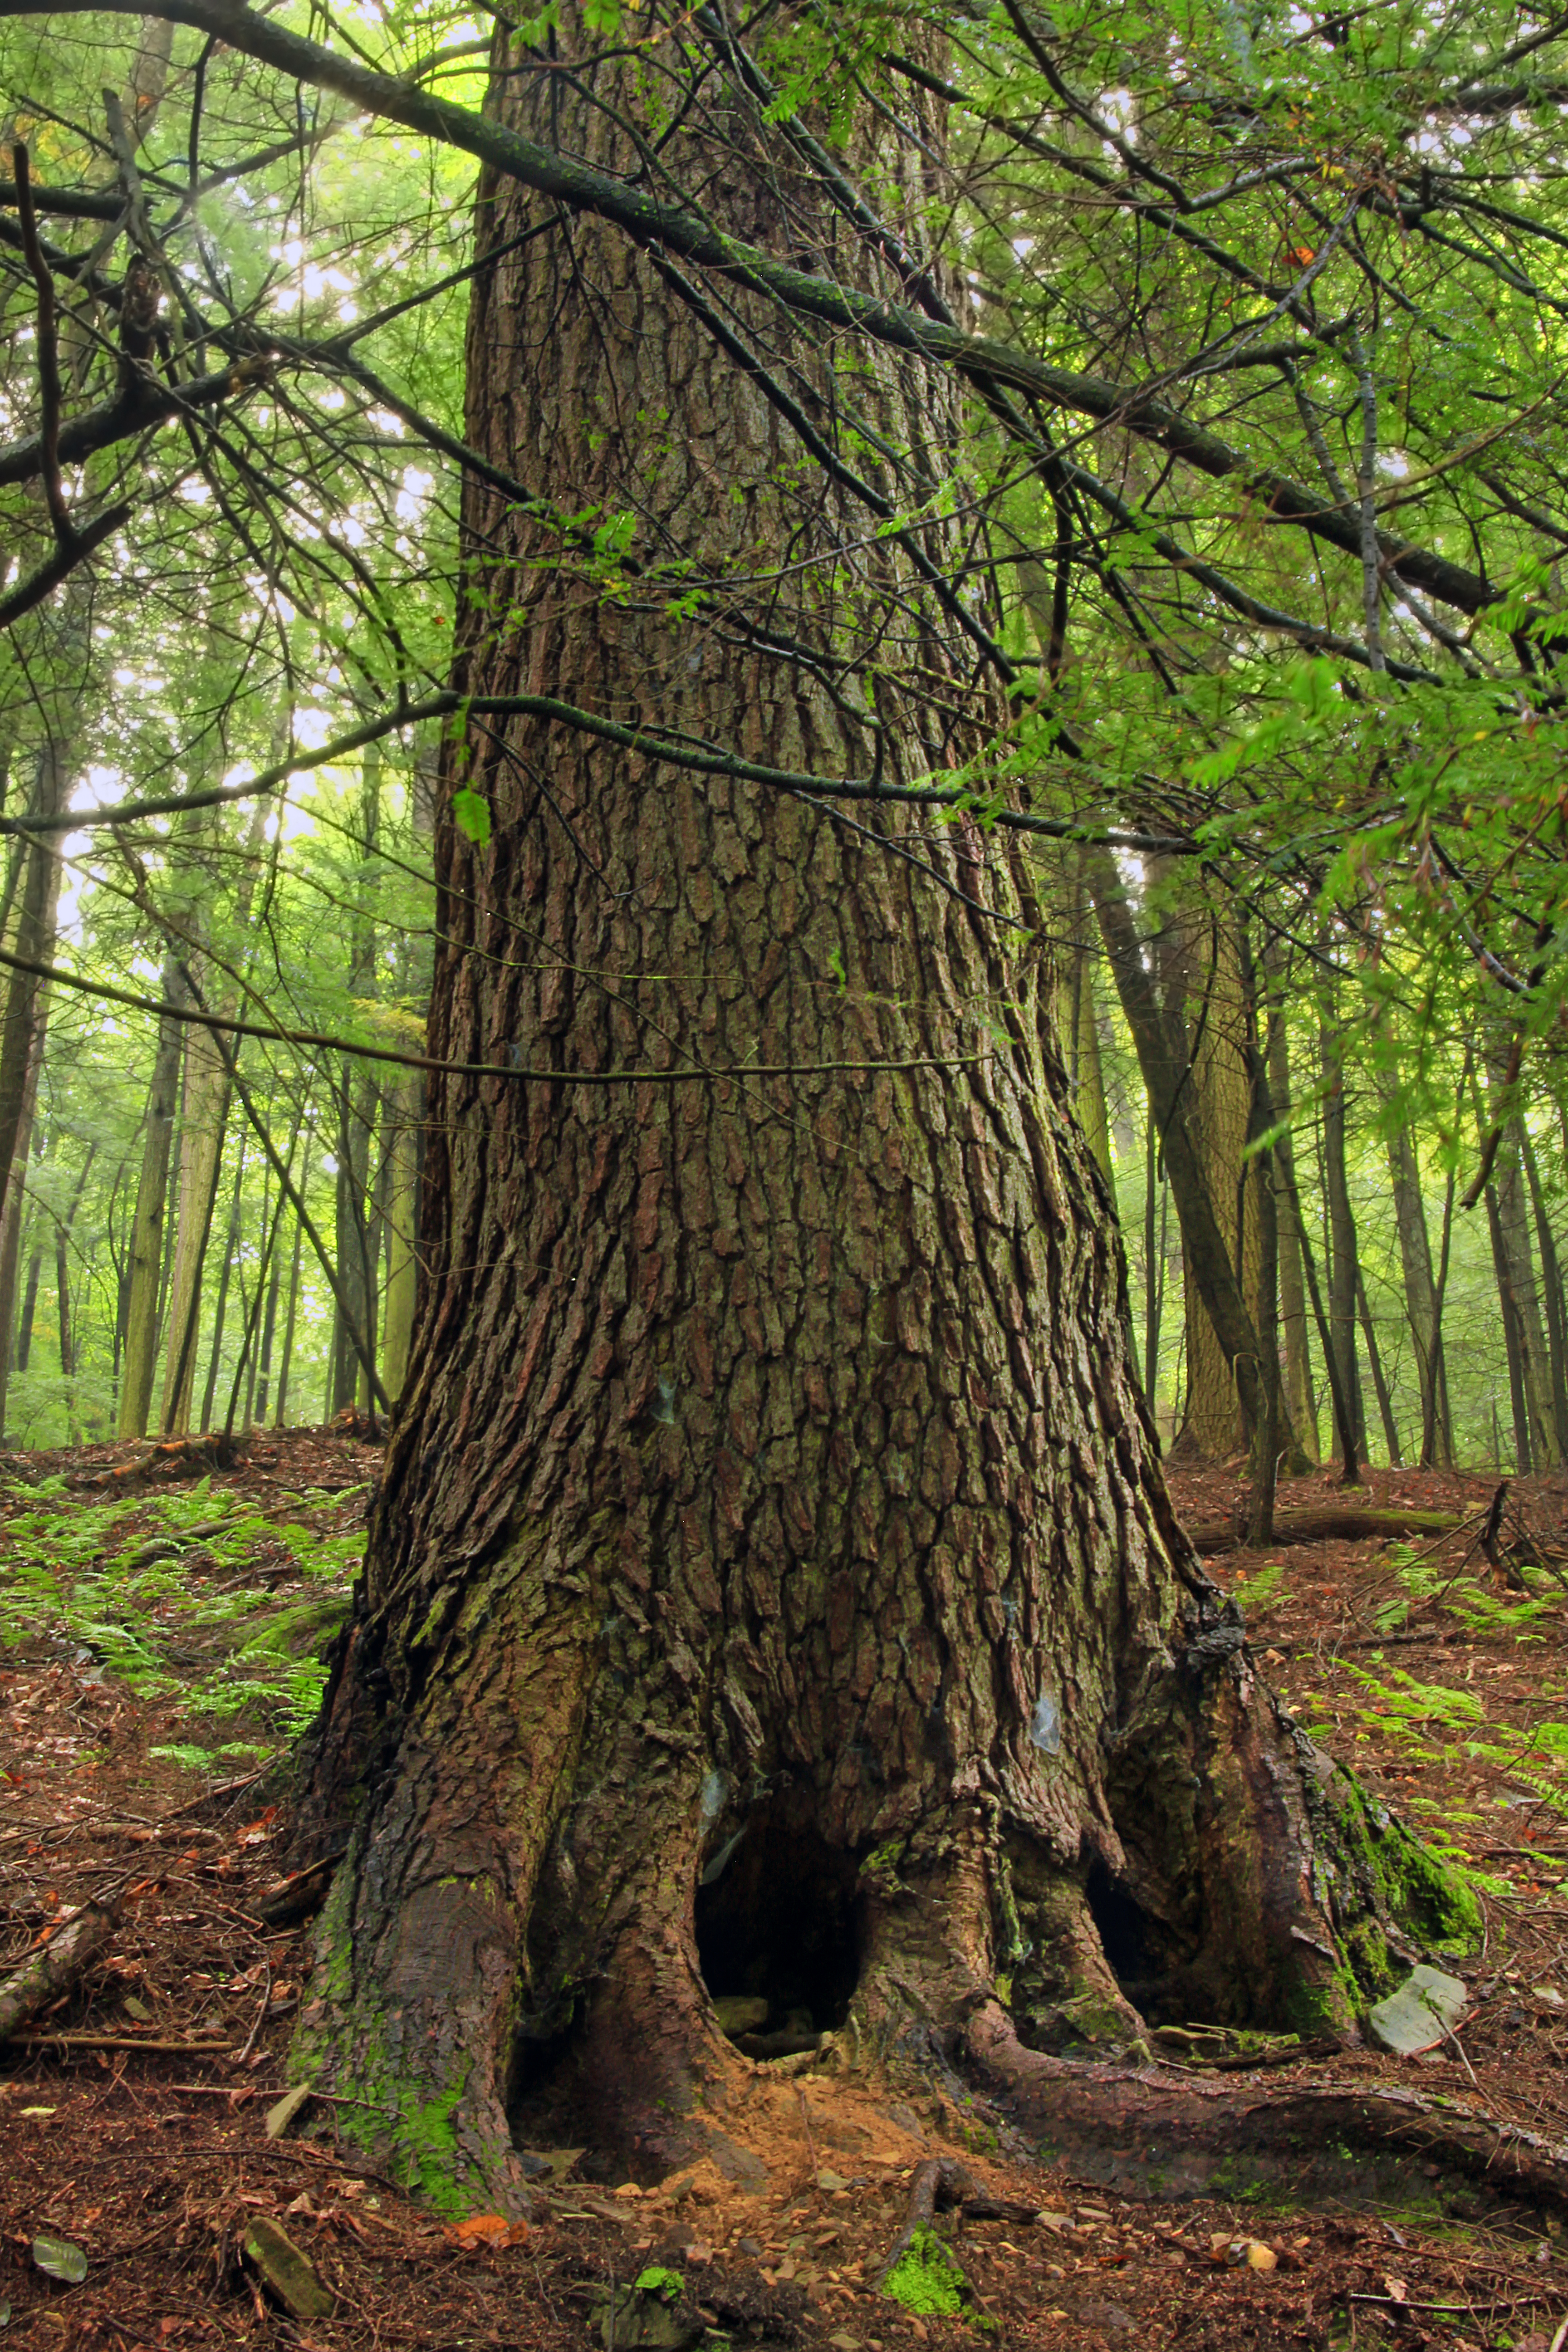
tree, nature, forest, branch, plant, hiking, leaf, flower, trunk, summer, jungle, autumn, botany, trees, creativecommons, coniferous, spruce, vegetation, rainforest, clintoncounty, deciduous, pennsylvaniawilds, hemlocks, easternhemlocks, tsugacanadensis, needleduff, understory, ferns, pennsylvania, oldgrowthforest, roots, relictforest, pottercounty, duff, beechbottomtrail, beechbottomhollow, grove, woodland, habitat, ecosystem, biome, old growth forest, natural environment, plant stem, woody plant, temperate broadleaf and mixed forest, temperate coniferous forest, land plant